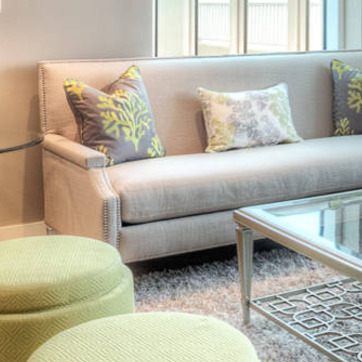
Material: fabric